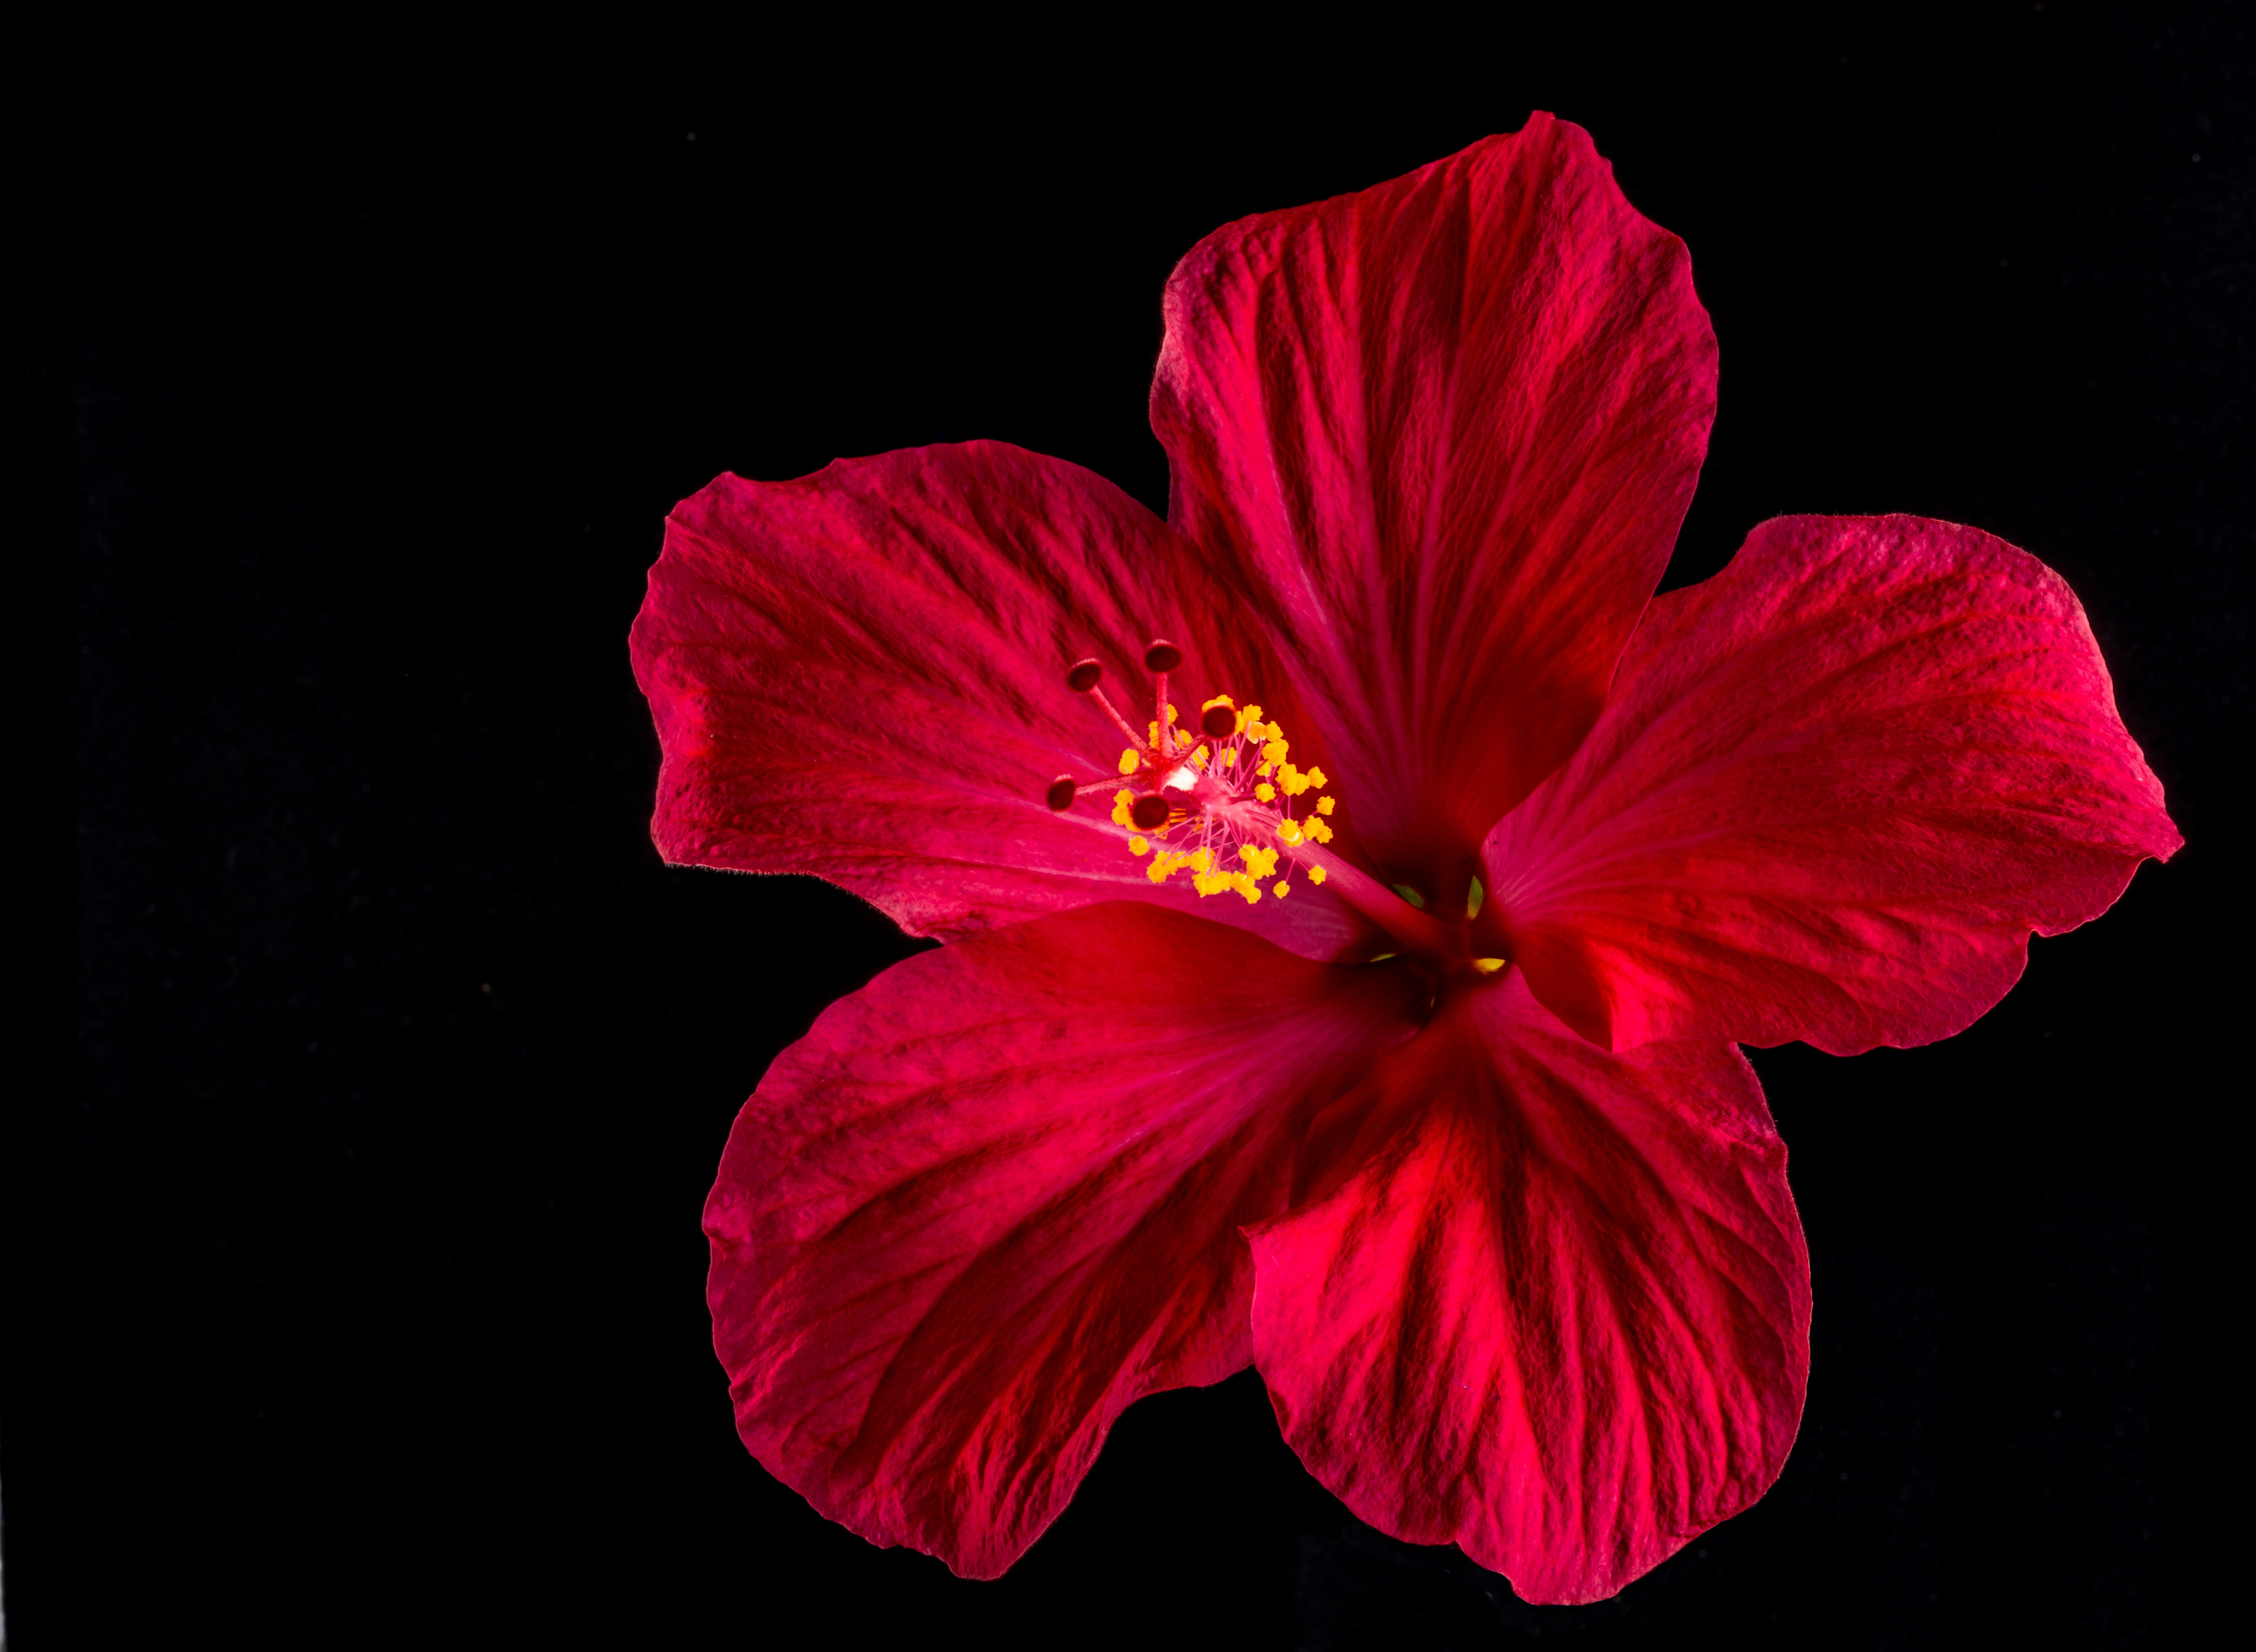
blossom, plant, flower, petal, bloom, red, pink, flora, marshmallow, hibiscus, malvaceae, malvales, macro photography, flowering plant, mallow, chinese hibiscus, land plant, mallow family